Ed Gagnier (gymnast)

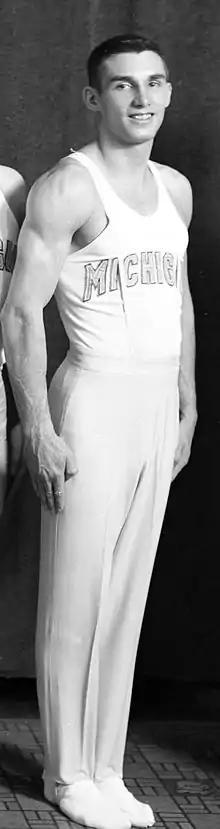
Gagnier for Michigan gymnastics in 1957

Edward R. Gagnier (born February 1, 1936) is a Canadian former gymnast and gymnastics coach. He was a gymnast at the University of Michigan from 1956 to 1958. He was selected as an All-American in 1956 and also became the first gymnast to represent Canada at the Olympic games. He was the head coach of the gymnastics program at Iowa State University from 1961 to 1983 and led his teams to NCAA championships in 1971, 1973 and 1974. He was inducted into the U.S. Gymnastics Hall of Fame in 1982.